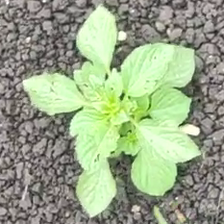
Weed species: Lamber_Quarter_plant(Chenopodium )